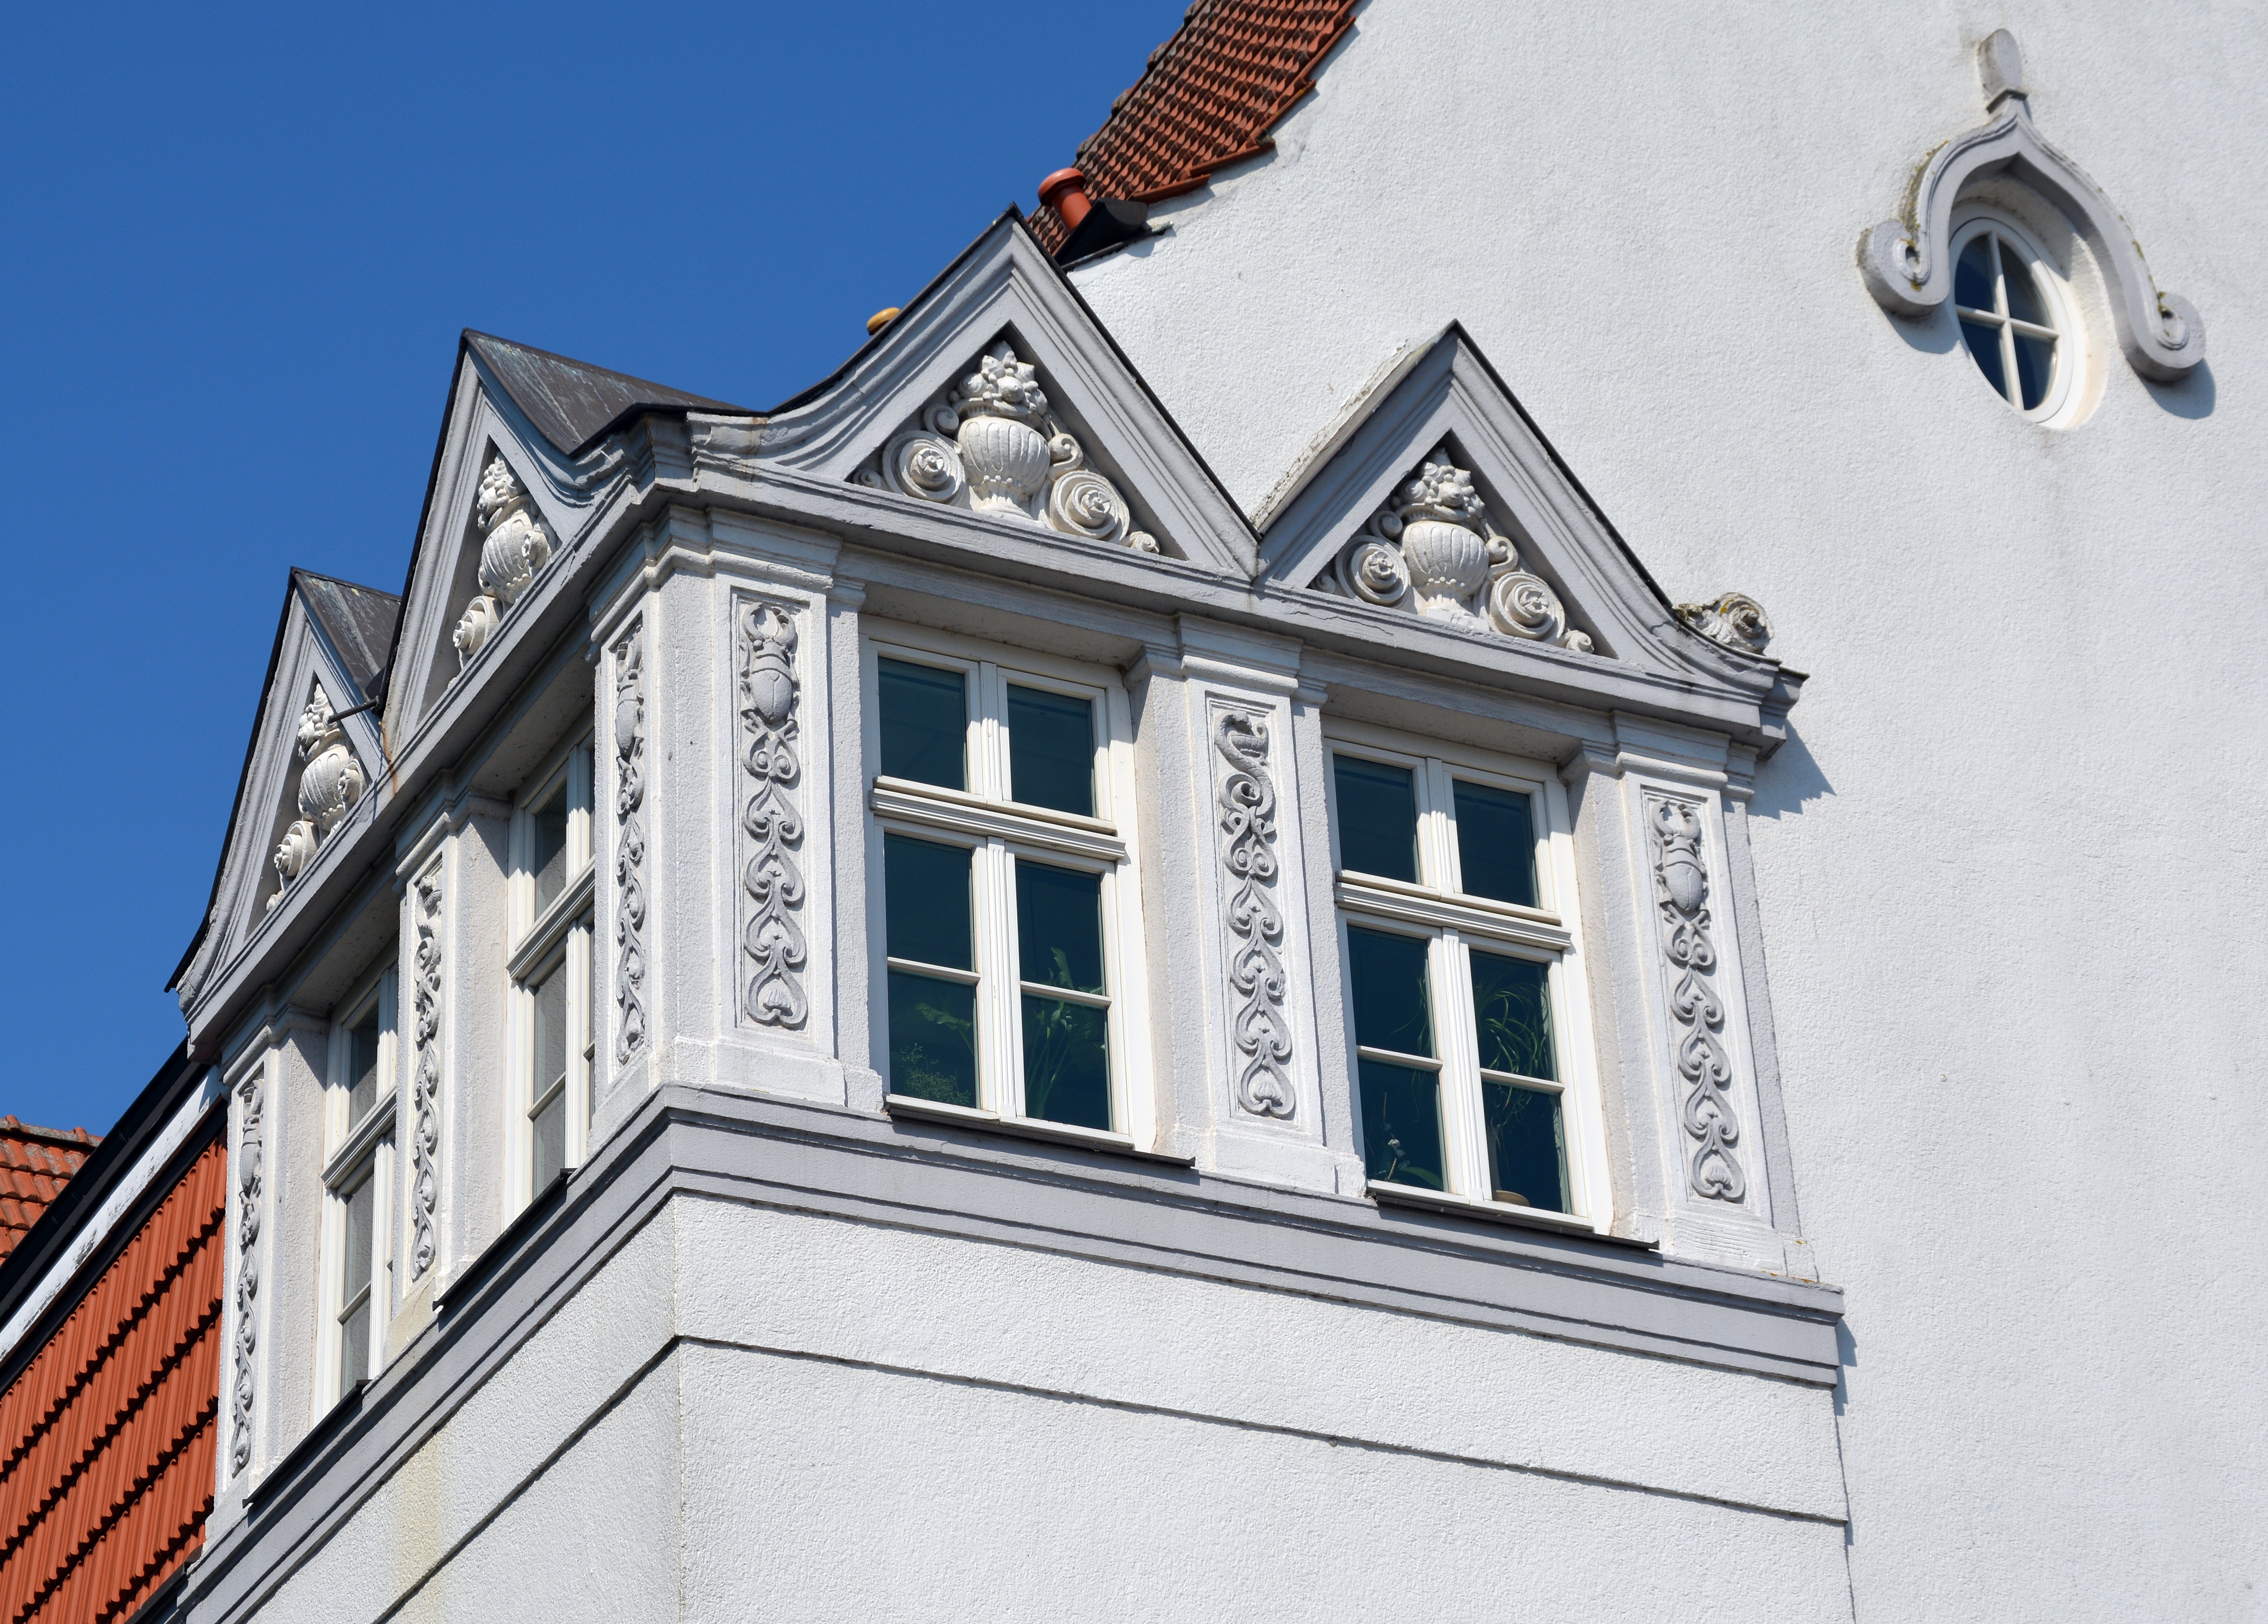
architecture, house, window, roof, building, home, landmark, facade, blue, historically, siding, gable, residential area